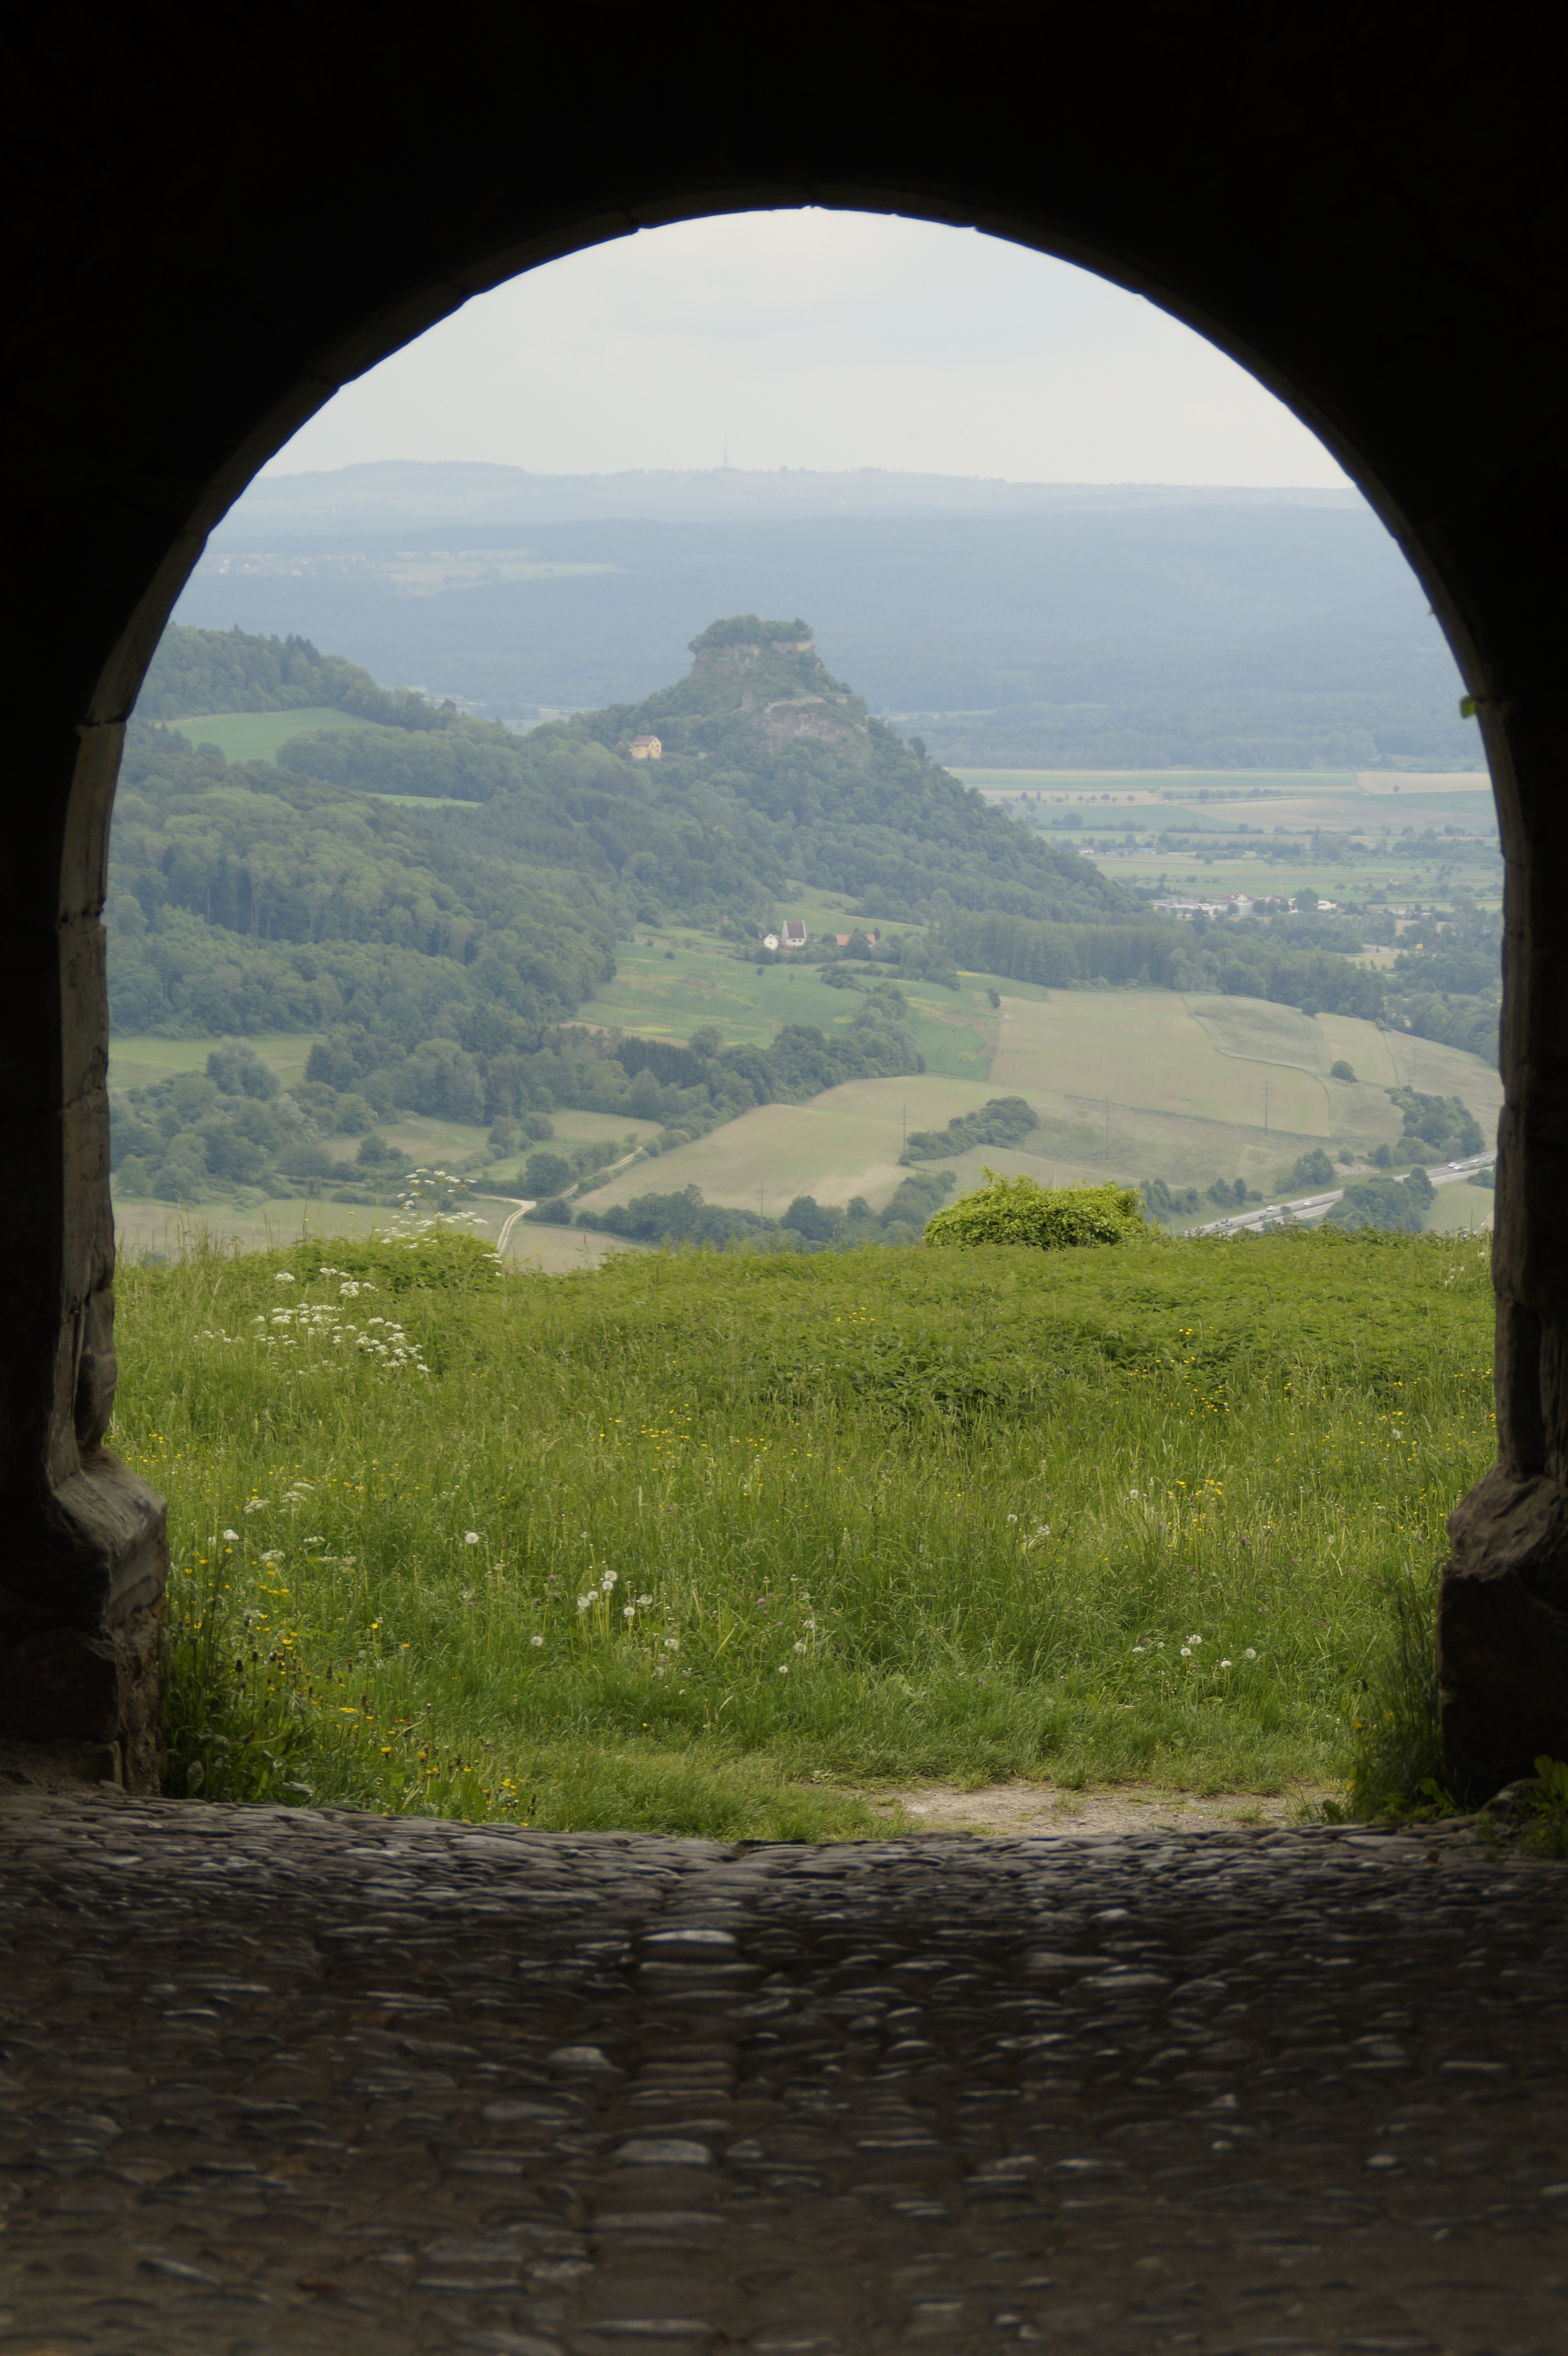
landscape, bridge, morning, hill, window, river, remote, arch, reflection, volcano, highland, goal, archway, outlook, hegau, hohentwiel, loch, lake constance, rural area, distant view, good view, atmospheric phenomenon, volcanic cones